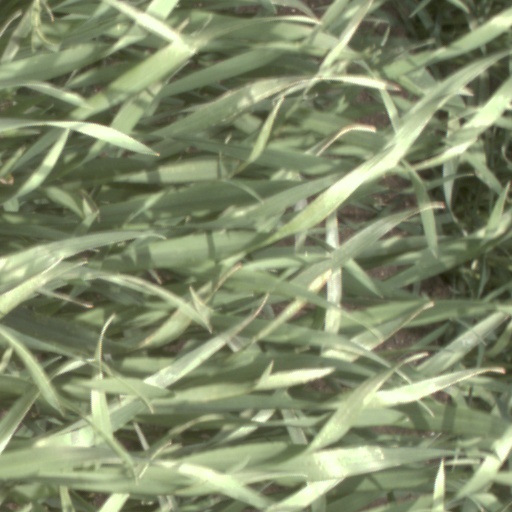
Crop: wheat